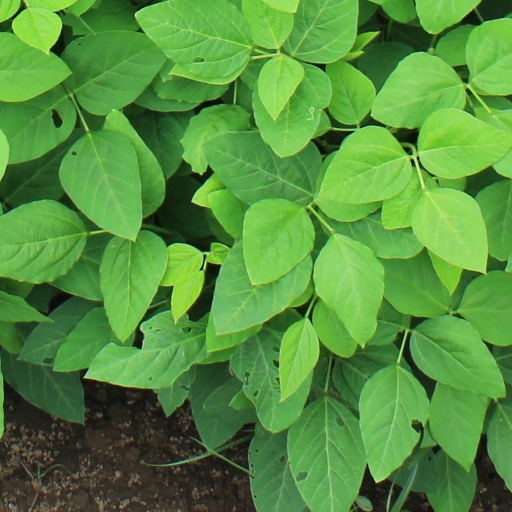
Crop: soybean